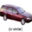
Label: automobile